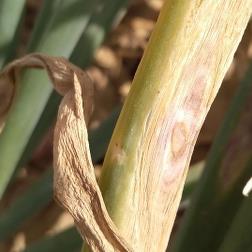
Crop: Onion
Condition: alternaria-d